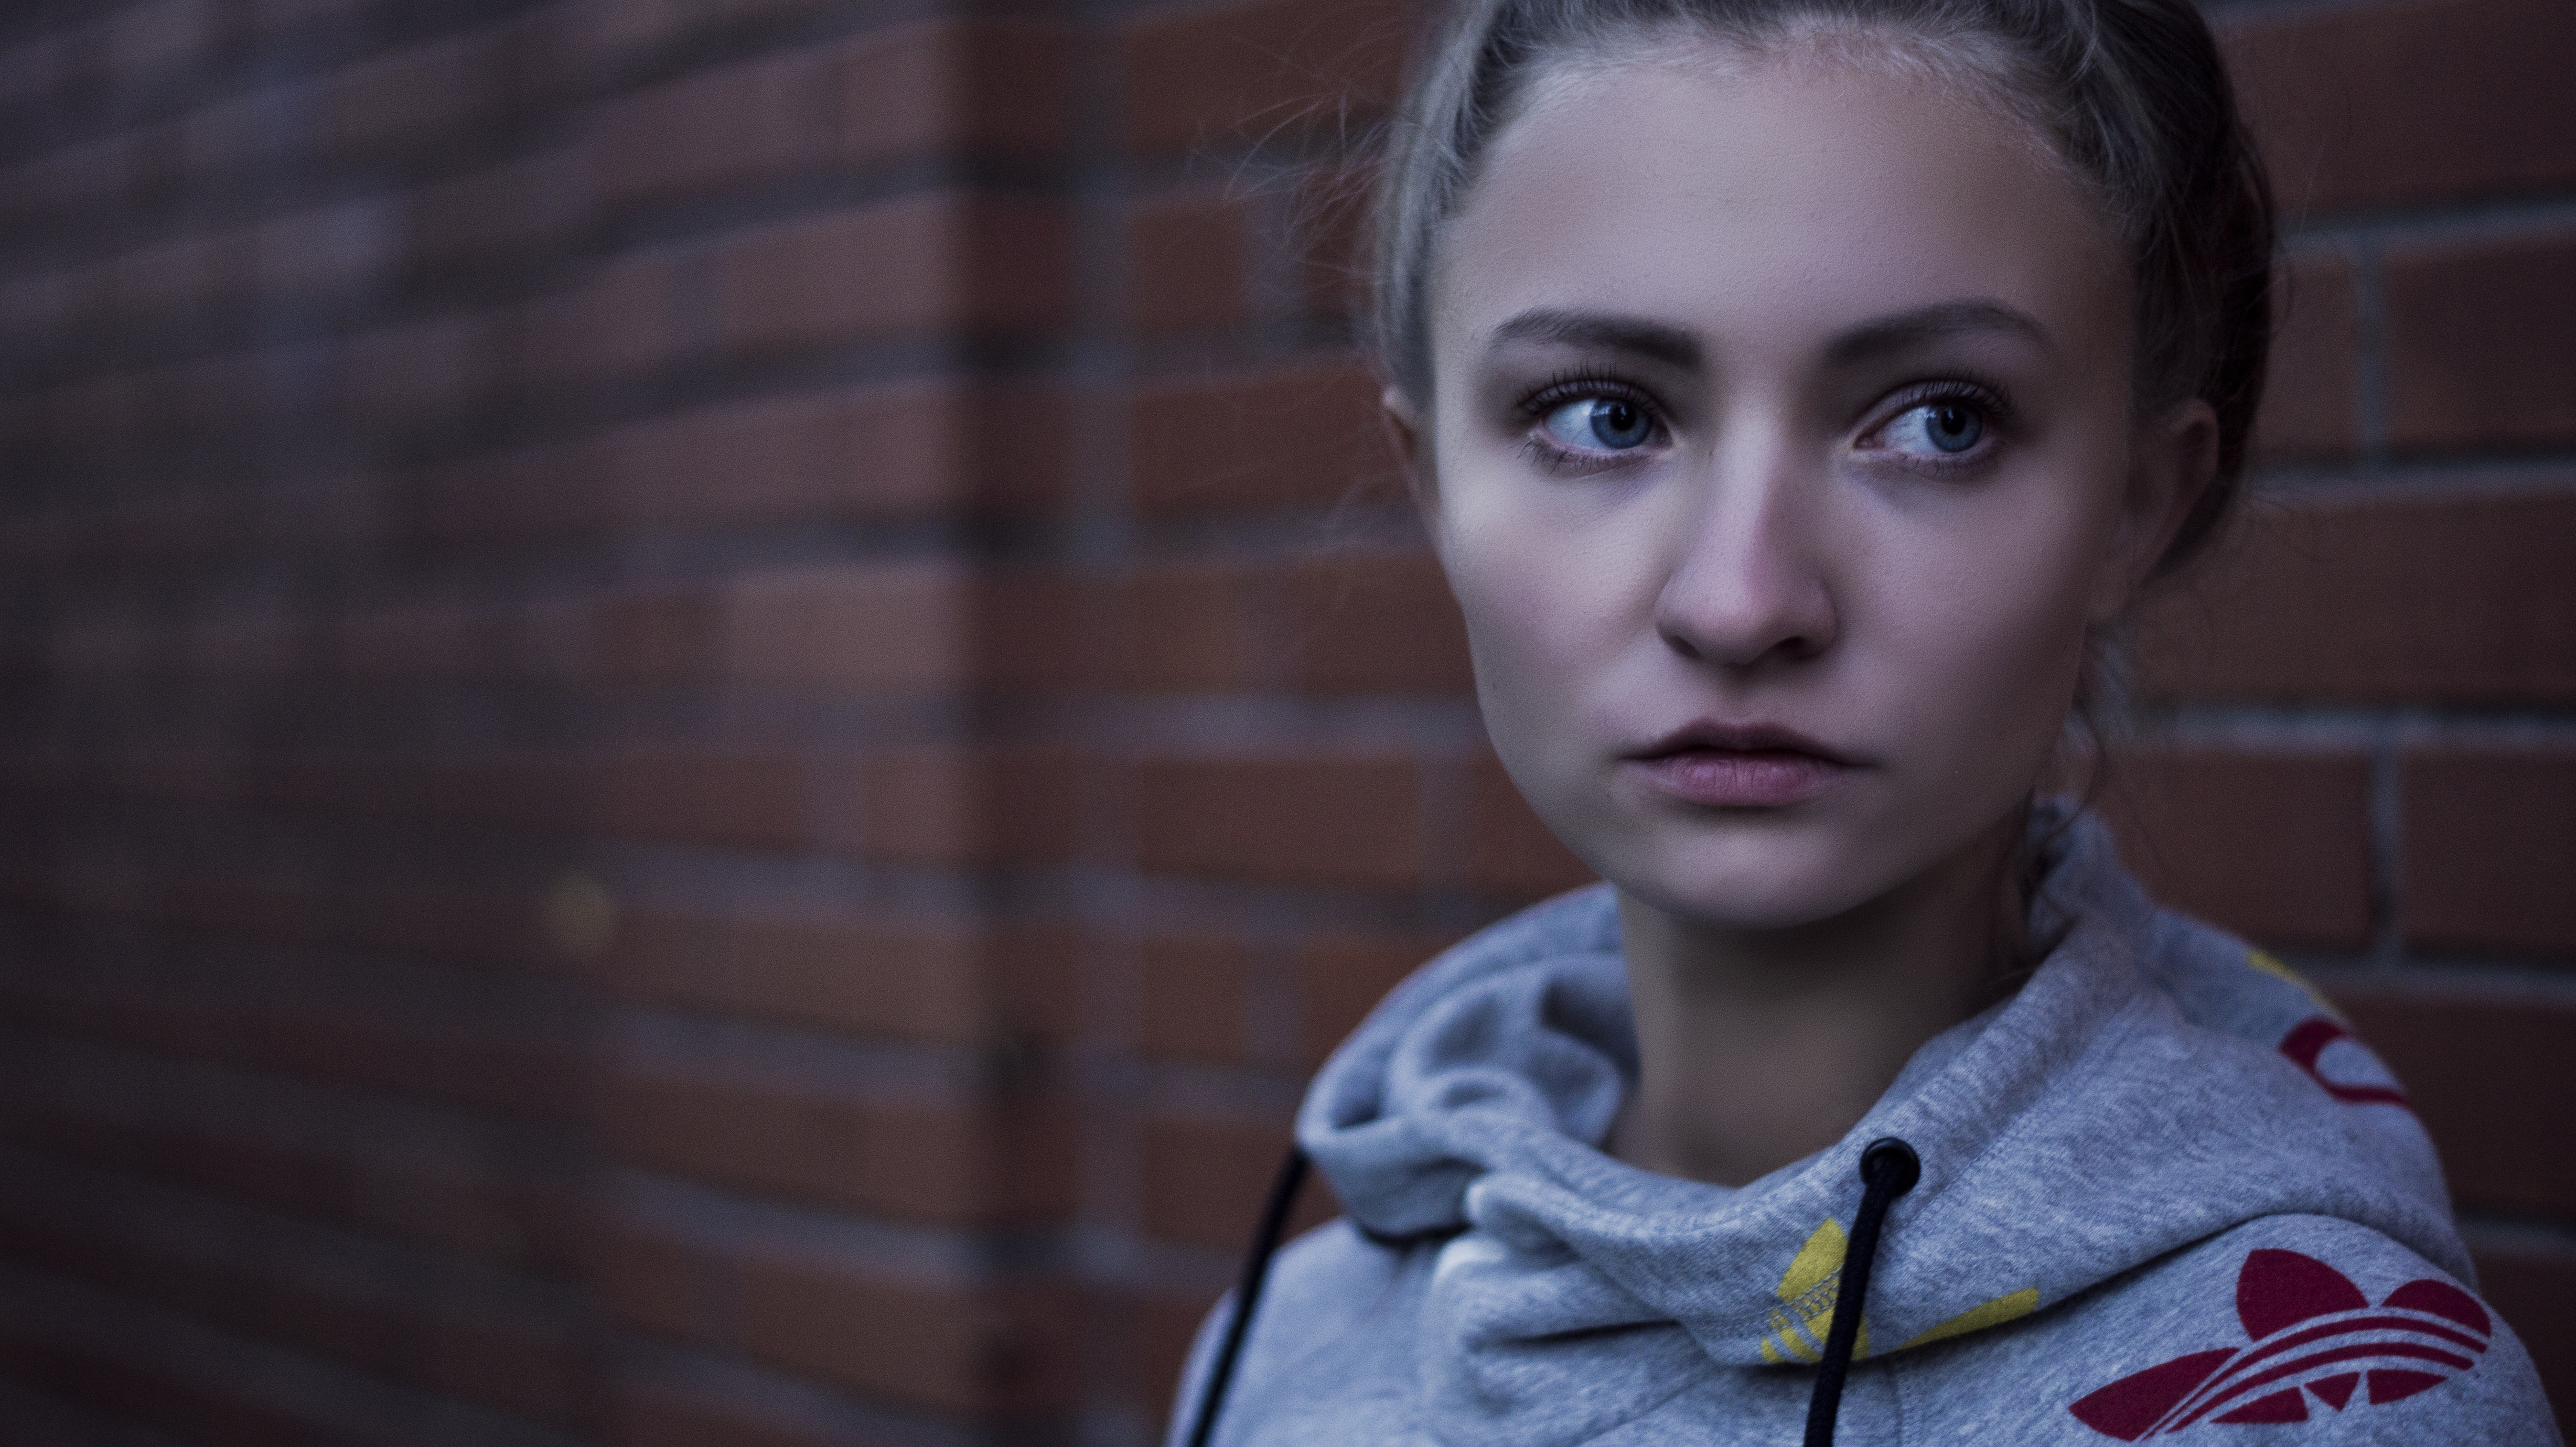
person, girl, woman, boy, cute, looking, male, portrait, model, young, youth, child, fashion, blue, facial expression, smile, brick wall, close up, outdoors, face, infant, toddler, eye, head, skin, beautiful, pretty, wear, portrait photography, human positions